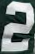
Number: 2